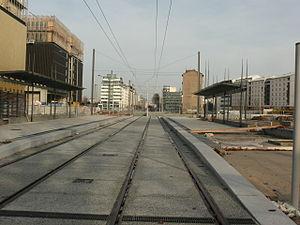
T4 - Aménagement de la future station ""Part-Dieu Sud"" en décembre 2012"
La ligne 4 du tramway de Lyon, plus simplement nommée T4, est une ligne de tramway de la métropole de Lyon ouverte le 20 avril 2009. Elle relie actuellement la clinique de Feyzin au campus scientifique de La Doua situé sur la commune de Villeurbanne où elle partage ses infrastructures avec la ligne T1. La ligne transporte quotidiennement 85 000 passagers en moyenne.